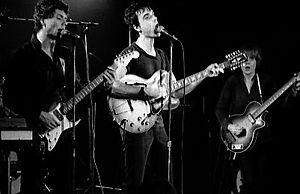
Talking Heads est un groupe de rock américain, originaire de New York. Le nom « talking head » désigne en anglais un spécialiste intervenant à la télévision. Issu de la scène punk de New York et associé plus tard aux mouvements post-punk et new wave, le groupe existe entre 1974 et 1991 et a notamment joué au CBGB aux côtés de groupes tels que les Ramones, Television ou Patti Smith.